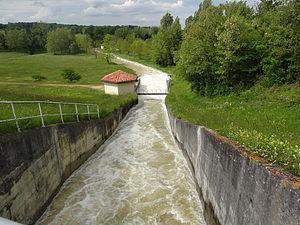
Déversoir
Le lac de l'Astarac, ou réservoir de l'Astarac, est un lac de barrage français situé dans le Gers, en région Occitanie.